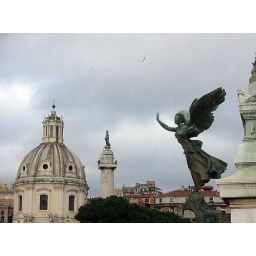
a beautiful angel statue outside the Il Vittoriano, with rain clouds starting to clear off in the background...